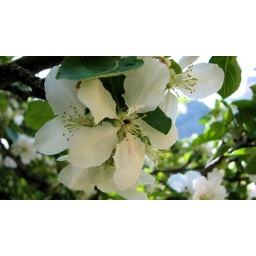
There is a beautiful chapel in Yosemite Valley. This apple tree is near it and is covered with white in the Spring.